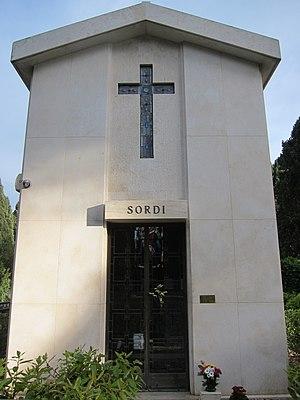
Tombe d'Alberto Sordi au cimetière communal monumental de Campo Verano à Rome.
Alberto Sordi, né à Rome, le 15 juin 1920 et mort dans la même ville le 24 février 2003, est un acteur, réalisateur et scénariste italien.